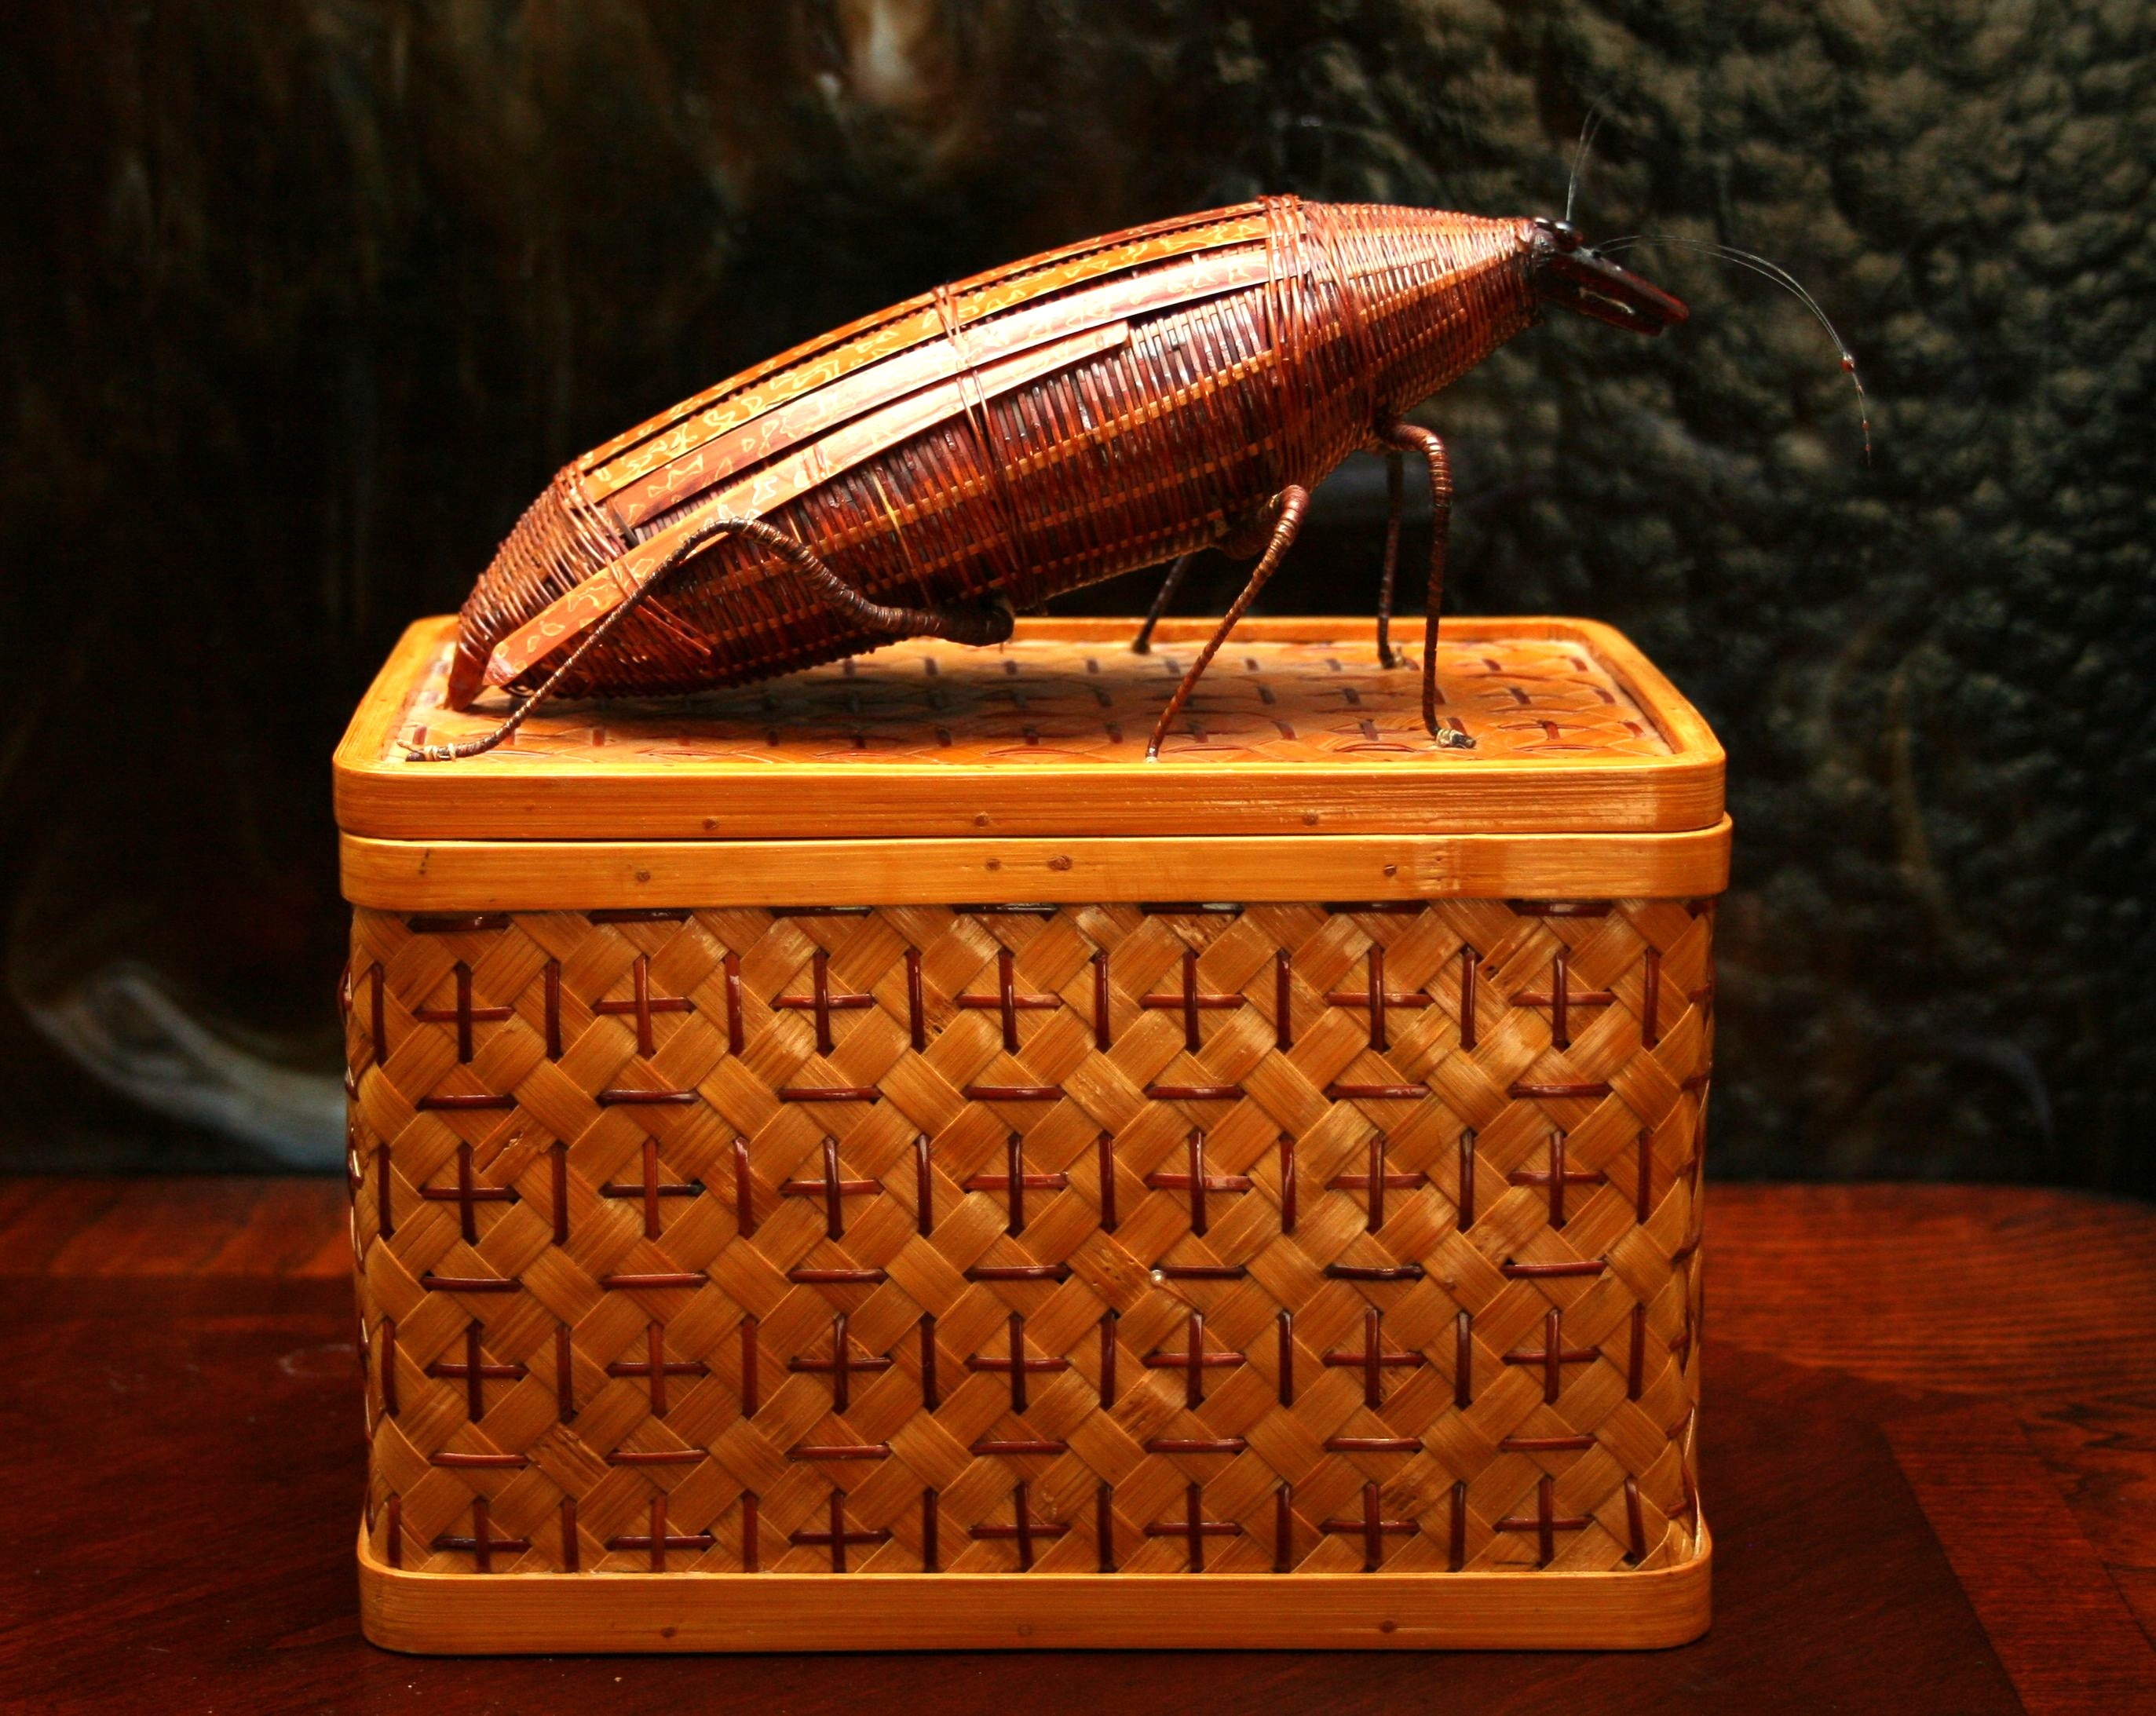
wing, wood, food, produce, insect, bug, basket, carving, pest, cockroach, infestation, exterminator